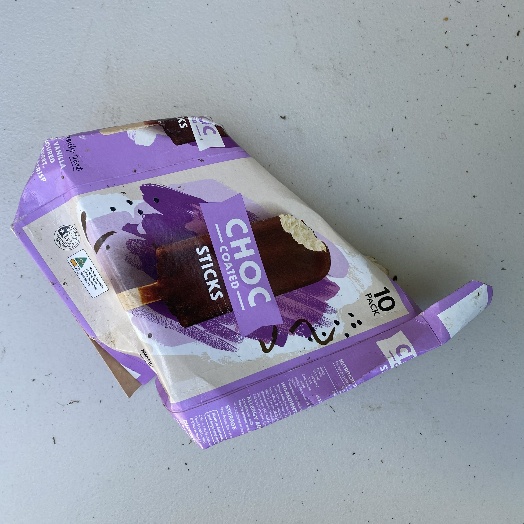
Label: Cardboard